Taipa Ferry Terminal

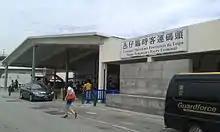
Taipa Temporary Ferry Terminal

The Taipa Temporary Ferry Terminal opened in 2007 was located a few meters north of the Macau International Airport. It was mainly served by Cotai Jet for services from the Hong Kong–Macau Ferry Terminal in Sheung Wan, Hong Kong and the Hong Kong China Ferry Terminal in Tsim Sha Tsui, Kowloon. It is now closed. The ferry terminal had two berths for hydrofoil and one for ferries, and served as a port of entry into Macau, with there being passport control desks - separated into those for Macau residents, Visitors (including Hong Kong identity card holders and Mainland China visitors) and Diplomats. There was also a visa-on-arrival application office for those who require a visa to enter Macau but had not applied prior to arriving at the ferry terminal. After that, behind the exit, was a customs zone.